Claudine Dupuis

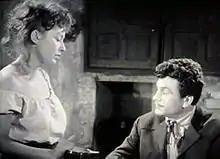
Henri Vidal (Antonio) and Claudine Dupuis. A scene from the episode "The Gluttony" The Seven Deadly Sins (1952)

Claudine Dupuis (born Andrée Esther Chaloum; 1 May 1924 in Paris – 26 May 1991 in Lisieux) was a French actress. She starred as the "garrulous prostitute Manon" in Henri-Georges Clouzot's "Quai des Orfèvres" in 1947. Other films include "The Fighting Men" (1950), Il bivio (1951), "The Babes Make the Law" (1955), "La fierecilla domada" (1956) and "Cuatro en la frontera" (1958). She was married to Alfred Rode from 1951.